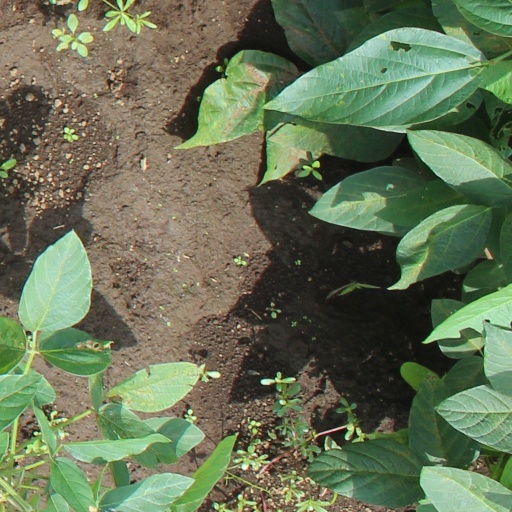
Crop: soybean